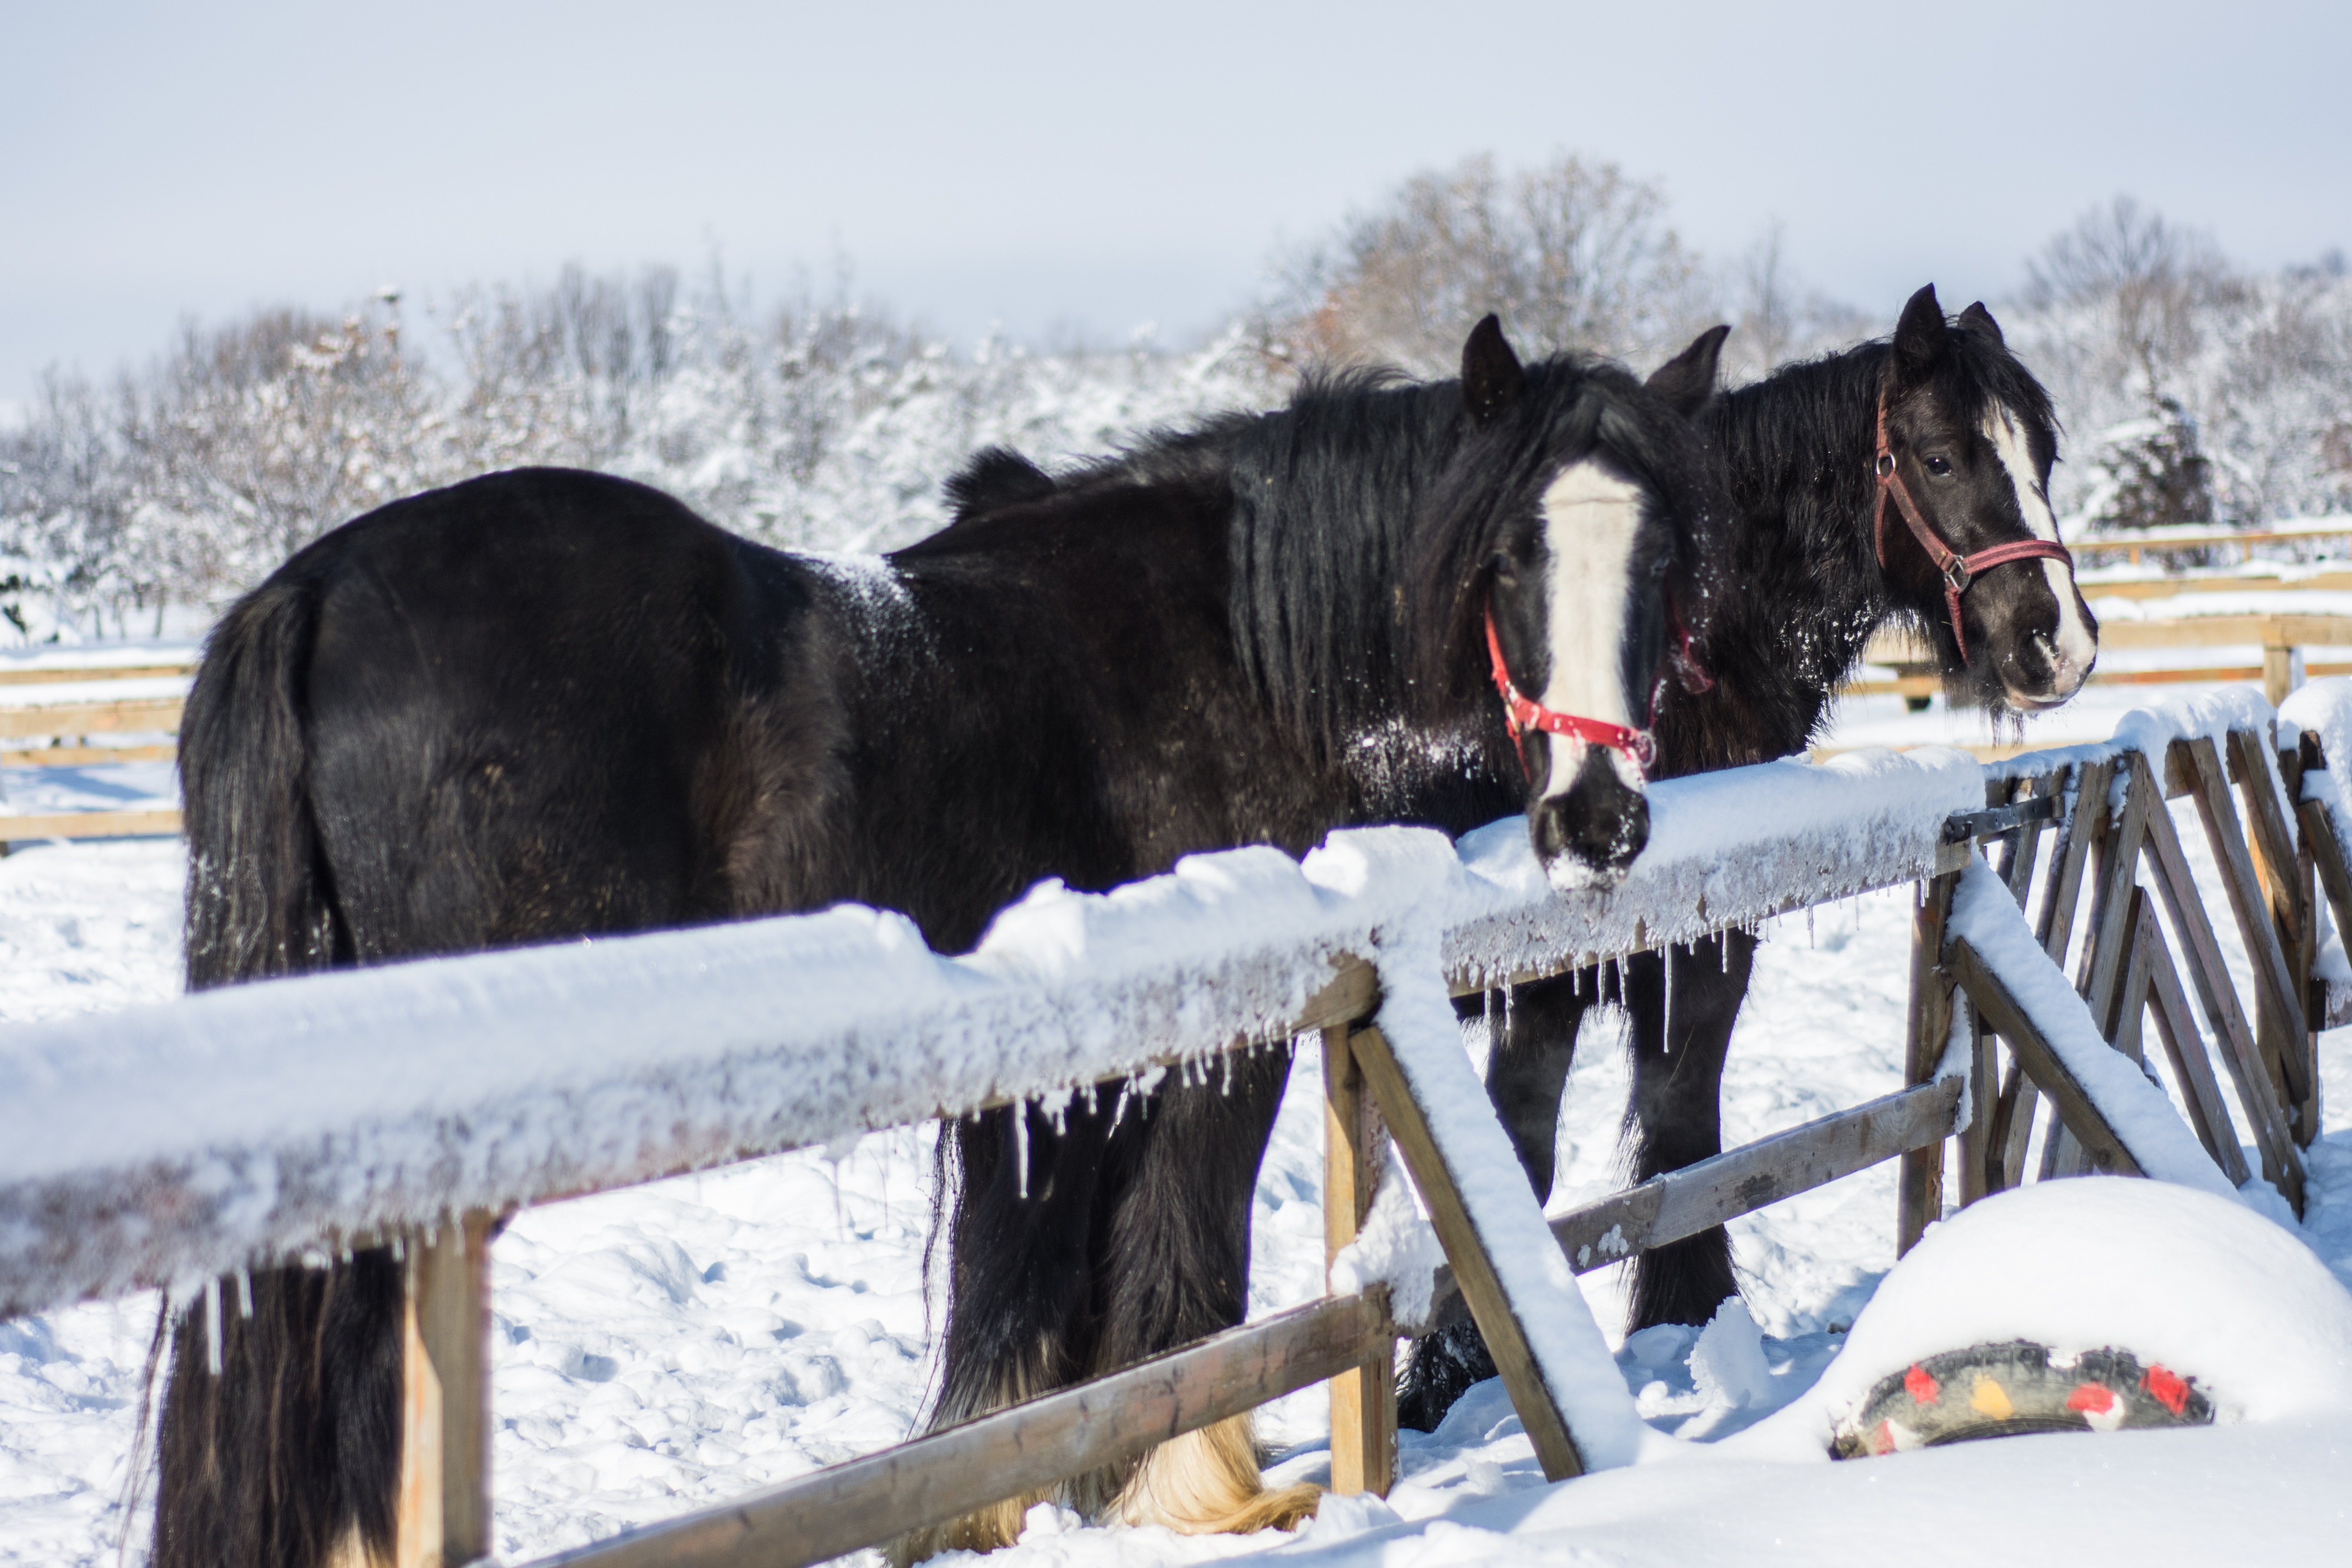
nature, outdoor, snow, winter, white, farm, animal, wild, ice, vehicle, horse, weather, brown, mammal, stallion, season, equine, riding, horses, happy, domestic, horse like mammal